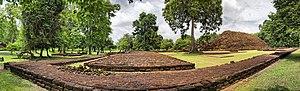
Khao Khlang Nai, Parc historique de Si Thep, district de Si Thep, province de Phetchabun, Thaïlande